Gudrun Sjödén (fashion label)

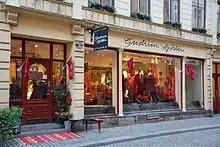
"Gudrun Sjödén", Stockholm, Sweden

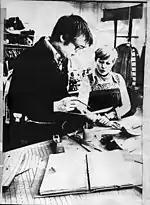

Gudrun Sjödén (née Rådevik) is a Swedish fashion label and retail chain. In 2016 the company is headquartered in Stockholm, and has 12 stores in Sweden, Norway, Denmark, Finland, the UK and the US, and via a Germany subsidiary, six stores in Germany. The company produces and sells fashion clothing an textiles using natural materials, and unusual in fashion labels for offering sizes up to XXL.